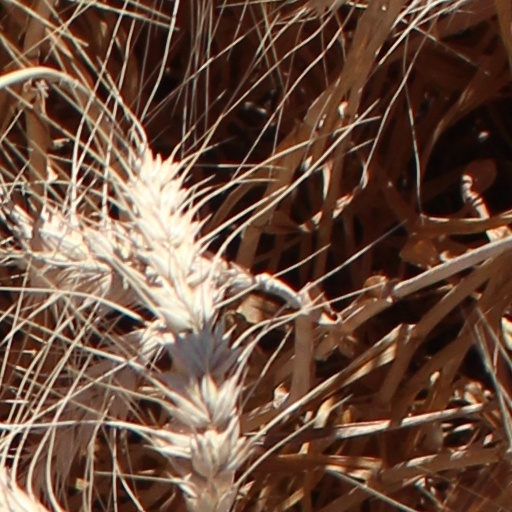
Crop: wheat